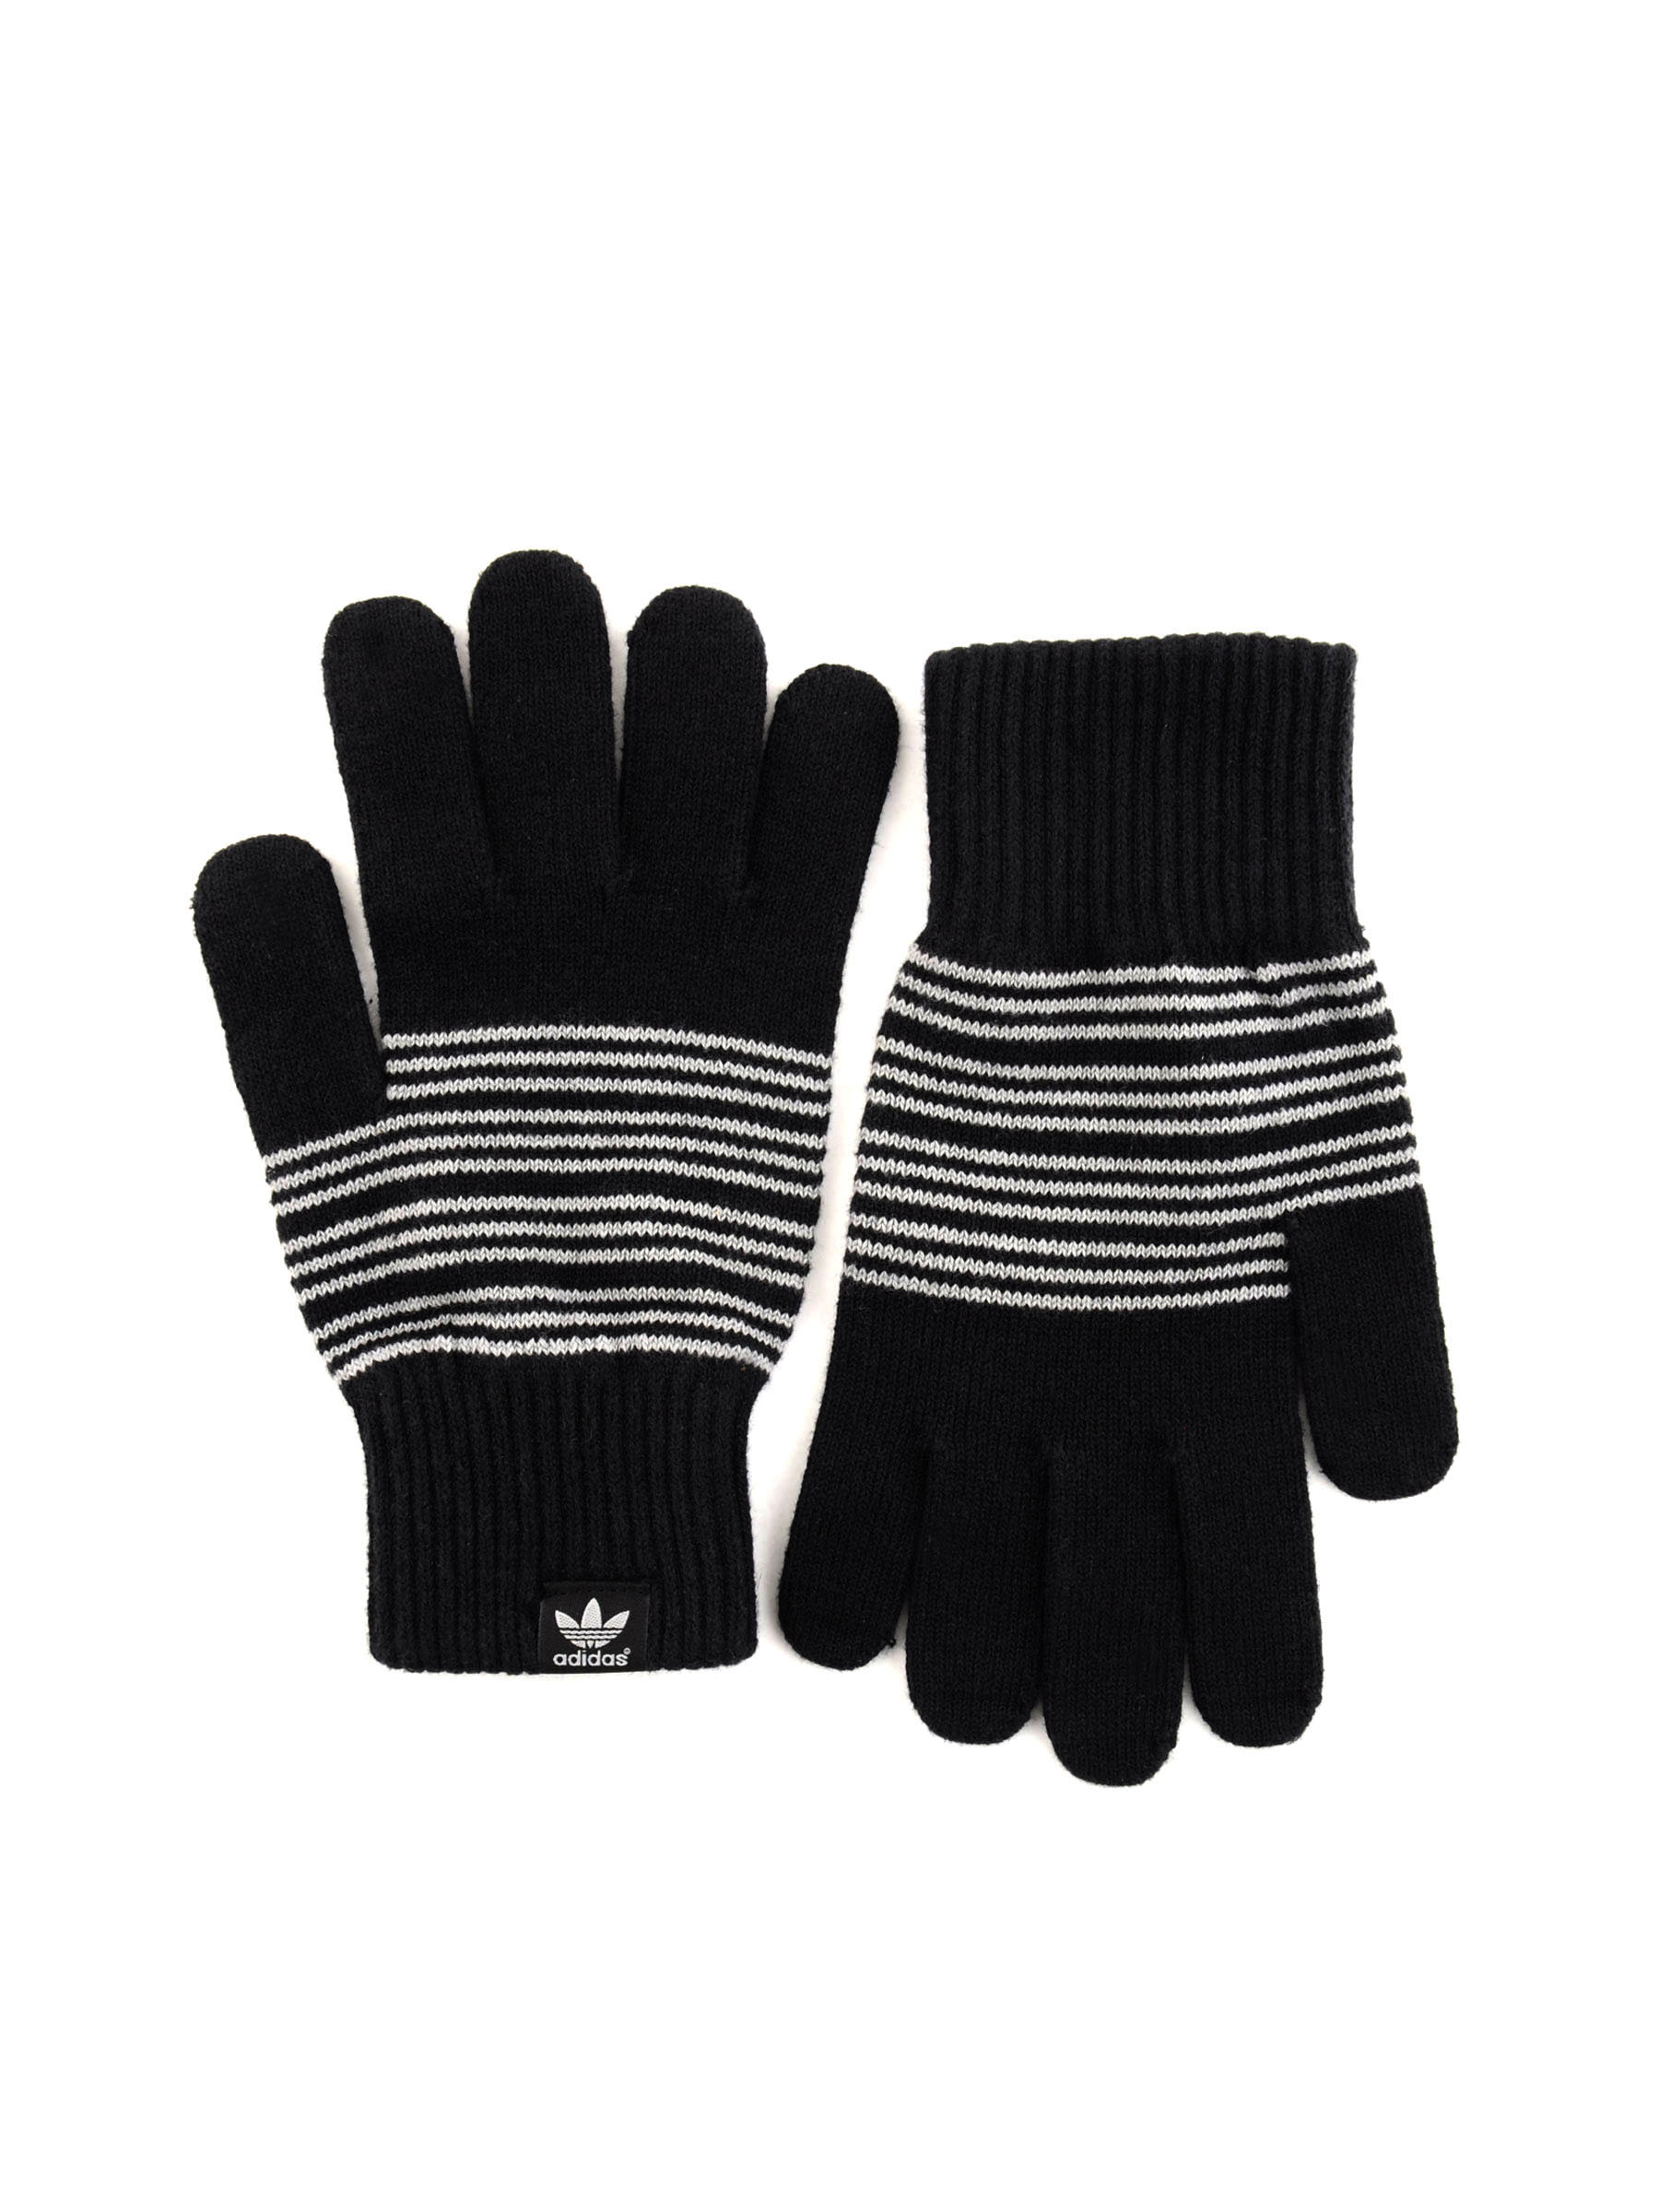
ADIDAS Originals Unisex AC Striped Black Gloves
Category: Accessories / Gloves / Gloves
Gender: Unisex
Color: Black
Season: Summer 2011
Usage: Casual